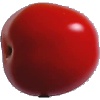
Label: Tomato 4